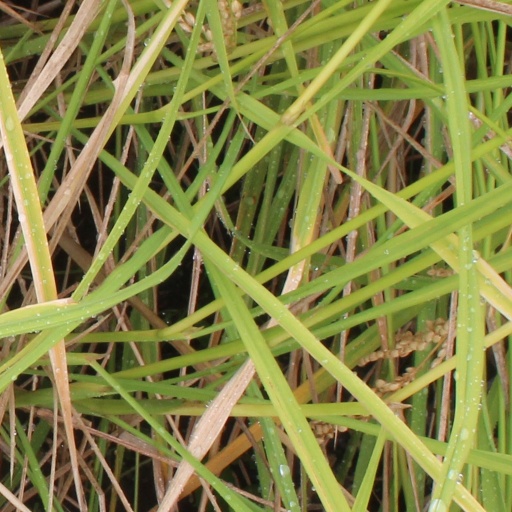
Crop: rice